Melaleuca quinquenervia

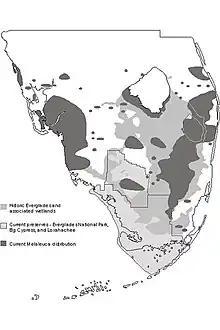
"Melaleuca quinquenervia" distribution in Florida

"Melaleuca quinquenervia" was introduced into Florida as early as 1900 when specimens were first planted near Orlando. There were two major introductions, one by J. Gifford to the East Coast in 1907, and one by A.C. Andrews to the west coast in 1912. The South Florida Water Management District has recorded "Melaleuca" around the areas where they were originally introduced: southwest of Broward and northern Dade County on the east coast and southern Lee County and north of Collier County on the west coast.